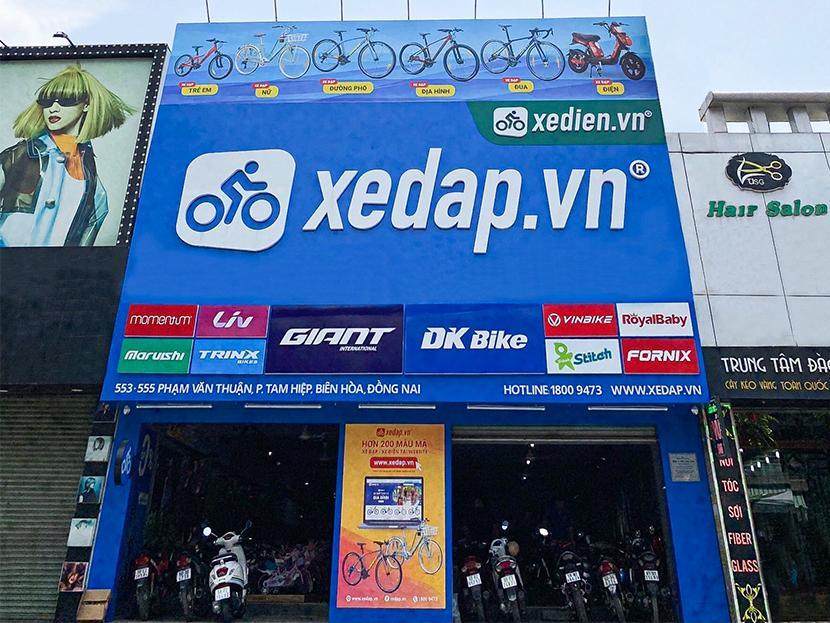
ở bên trong cửa hàng có sự xuất hiện của nhiều chiếc xe